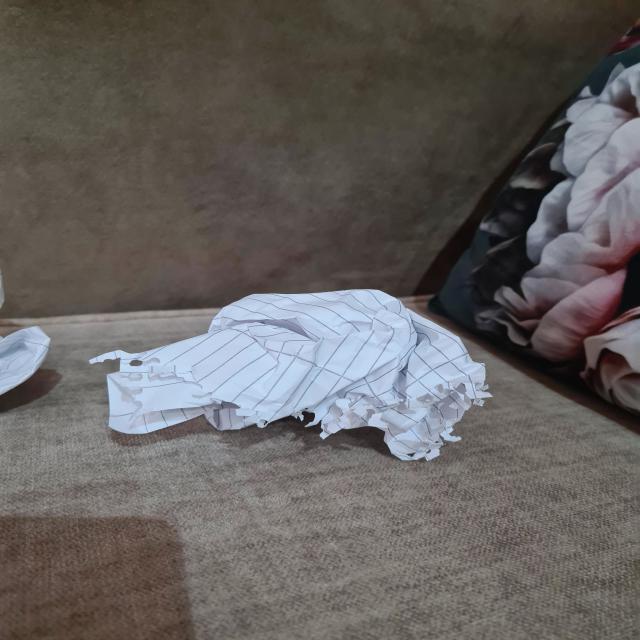
Label: tissues